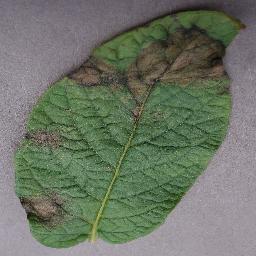
Label: Potato___Late_blight